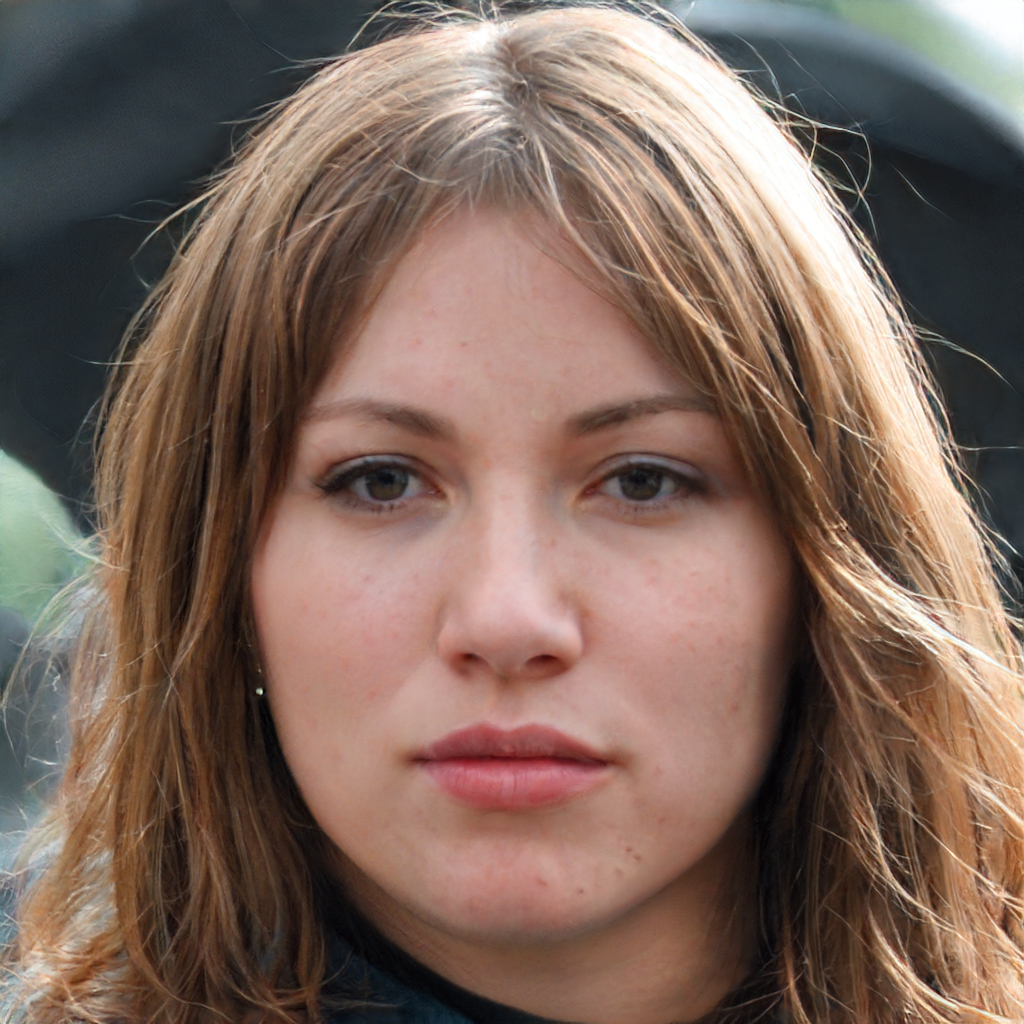
Gender: Female